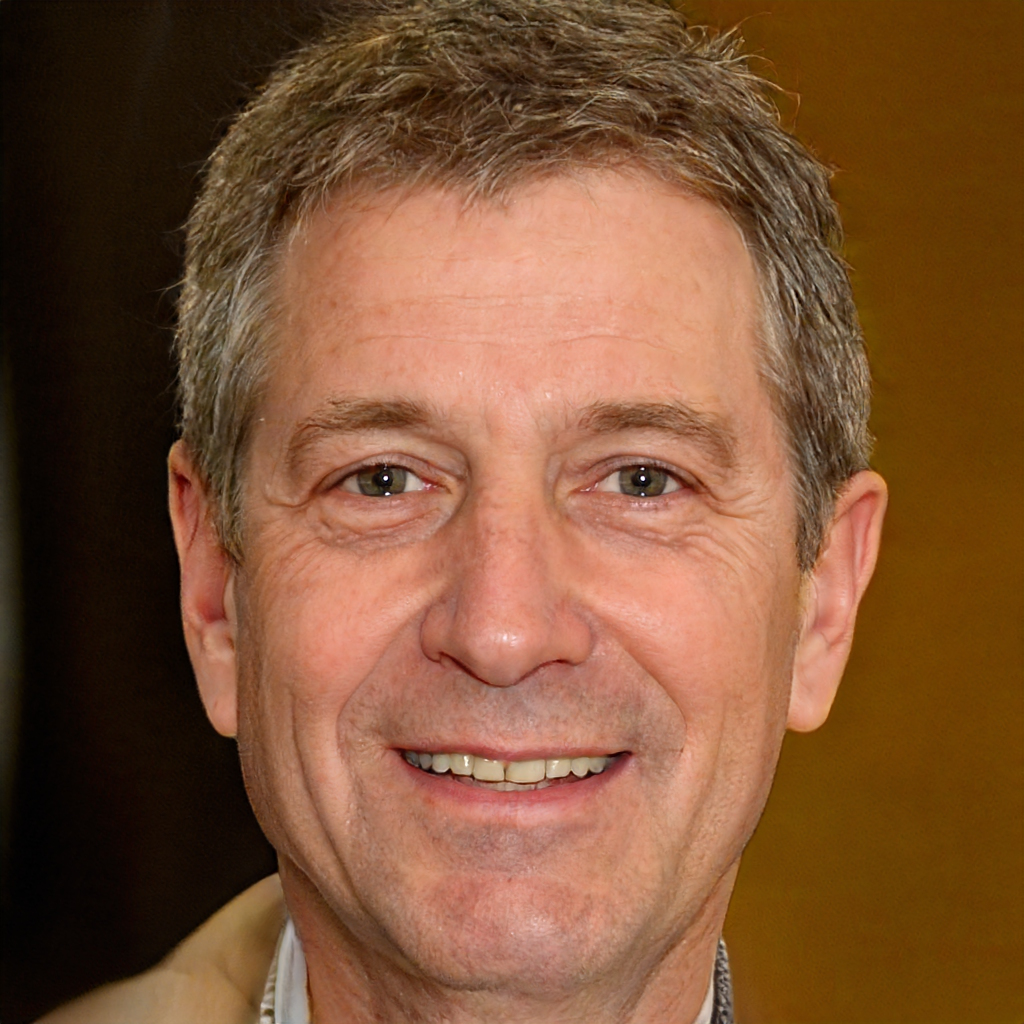
Gender: Male